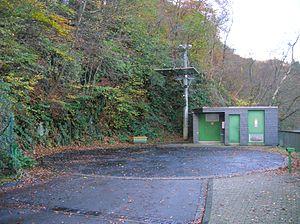
Le trolleybus de Solingen est un réseau de trolleybus qui dessert l'agglomération allemande de Solingen. C'est l'une des trois villes allemandes, avec Eberswalde et Esslingen am Neckar, à être actuellement dotée d'un tel réseau.